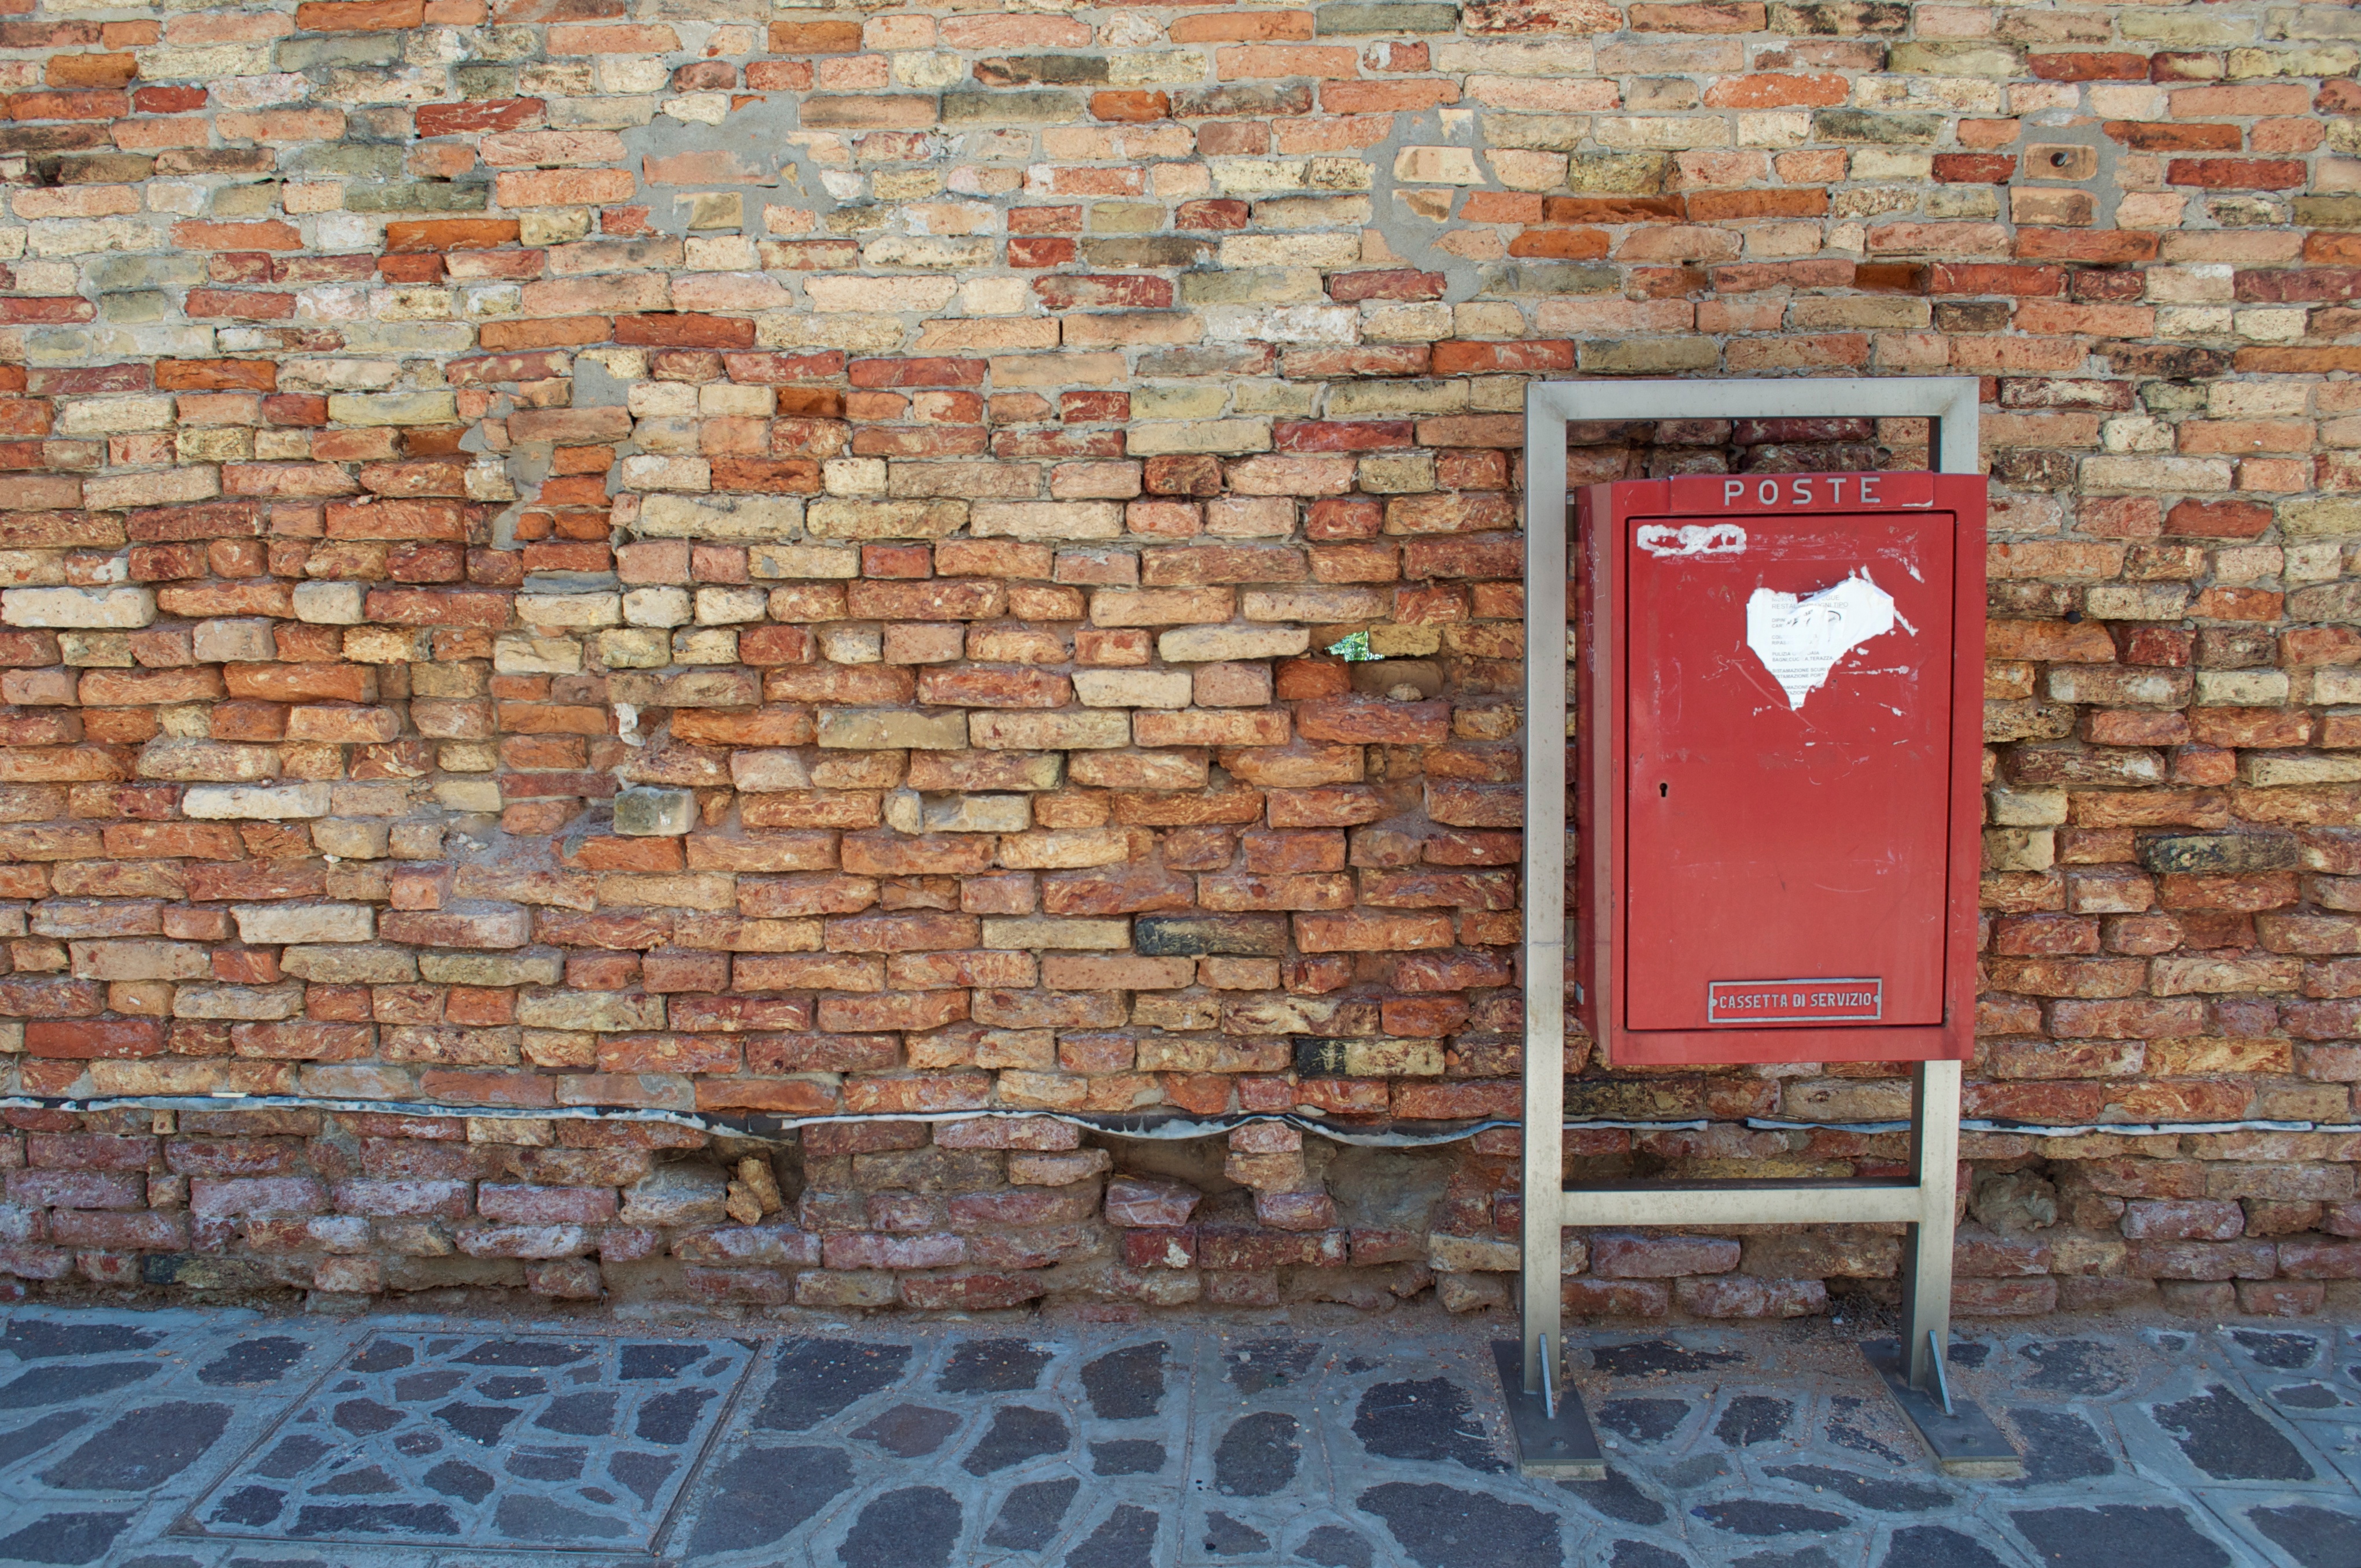
floor, wall, red, brick, door, material, brickwork, flooring